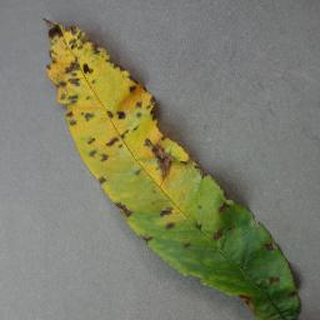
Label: peach_bacterial_spot